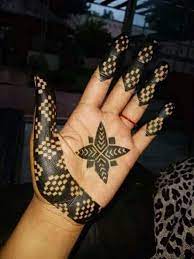
Nataal bii de nu ngi ci gis ab loxo, loco boo xam ne danu ko fuddën ba mu rafet. Diggu loxo bi nu ngi si nataal biddéew. Bàyyi nanu si ay diggante yoo xam ne kenn fuddënu leen.